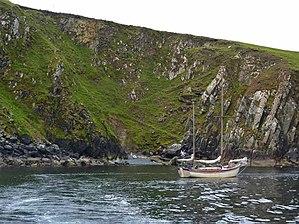
Inis Mhic Aoibhleáin est une des îles de l’archipel des Blasket situé dans le prolongement de la péninsule de Dingle dans le Comté de Kerry en Irlande.